1947 anti-Jewish riots in Manama

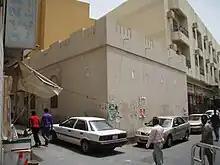
The synagogue in Manama, 2009.

In the wake of the November 29, 1947 U.N. Partition vote, demonstrations against the vote in the Arab world were called for December 2–5. The first two days of demonstrations in Bahrain were made up of women, nationalists, and students and saw rocks and mud being thrown at Jews but things remained peaceful otherwise.